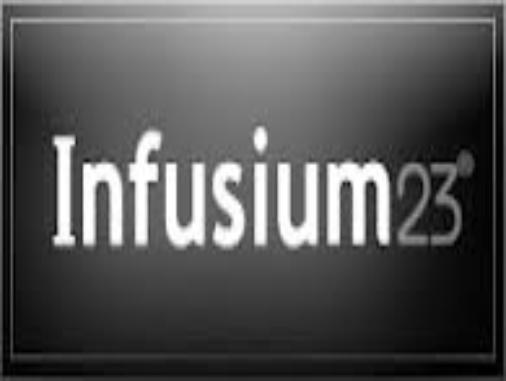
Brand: Infusium 23
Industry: Necessities